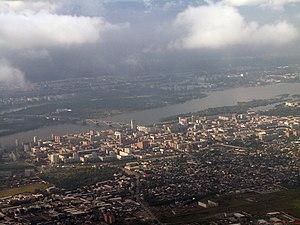
Ci-après la liste des villes de Russie dont la population était supérieure à 100 000 habitants au recensement de 2010. La capitale administrative des différents sujets fédéraux est indiquée en gras.